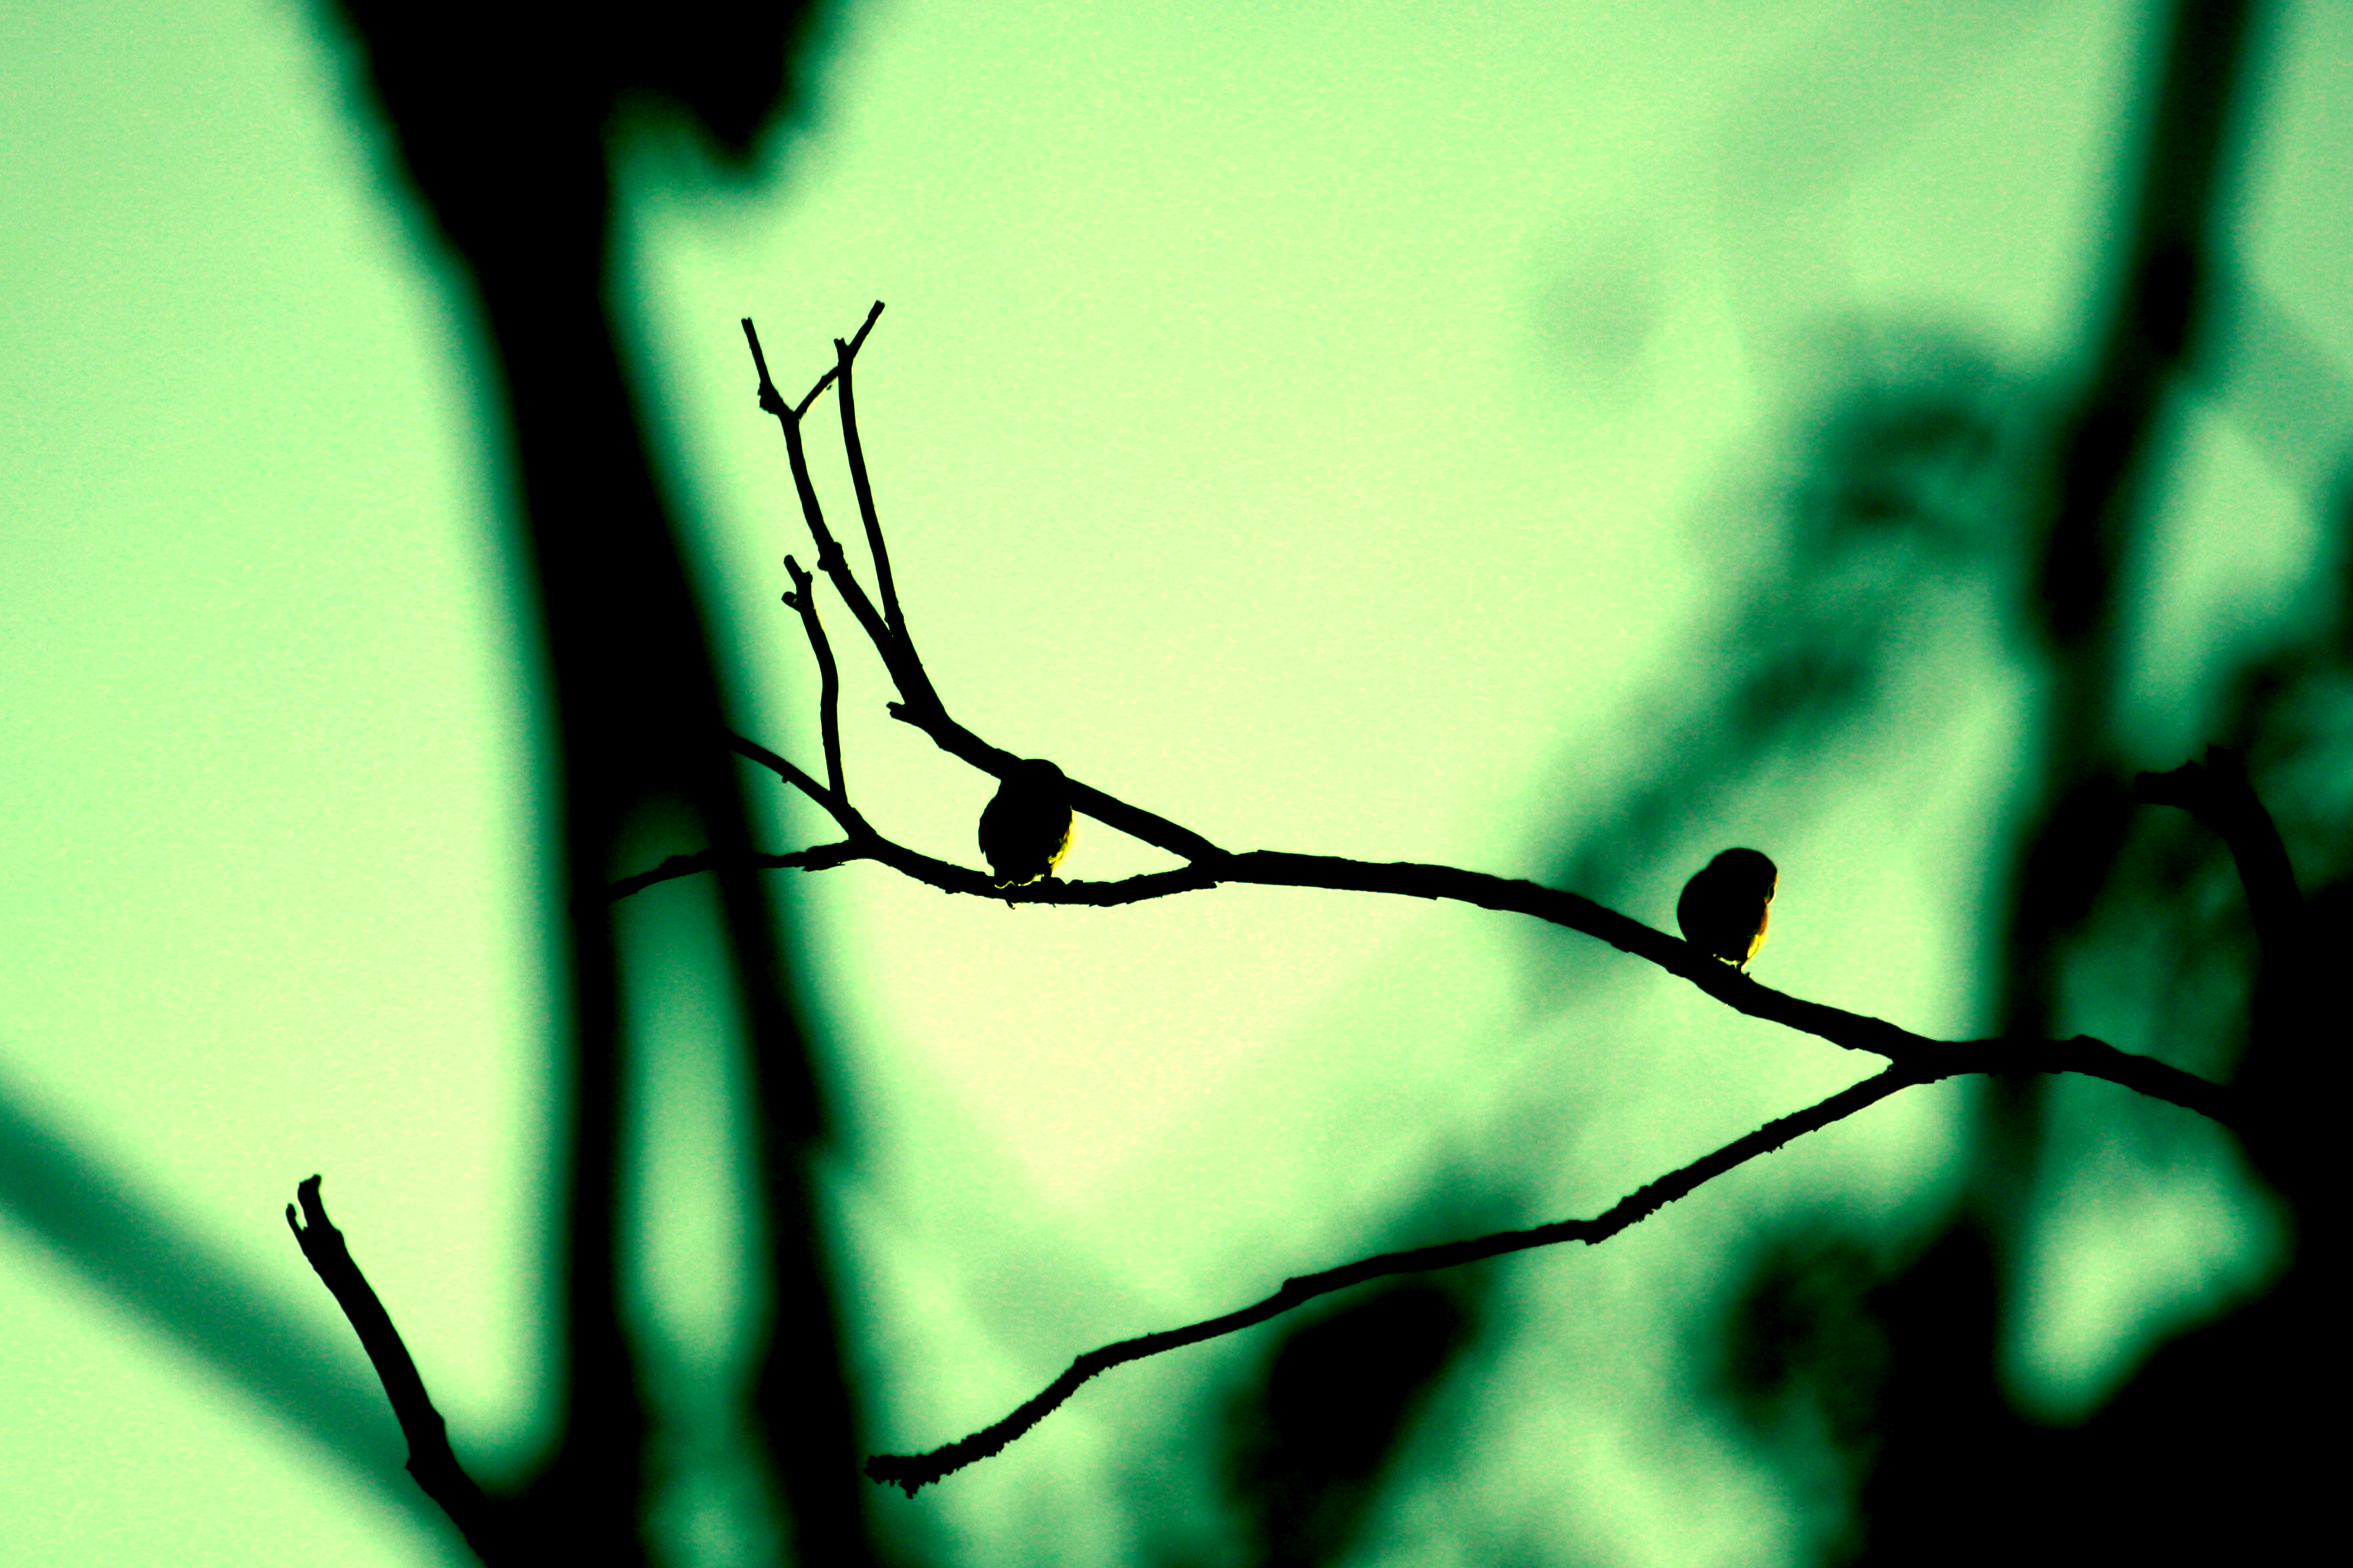
tree, nature, grass, branch, bird, light, plant, photography, sunlight, leaf, flower, line, green, hummingbird, darkness, twig, close up, trochilidae, beijaflor, arvore, macro photography, pra adecasaforte, galho, passarinhos, plant stem